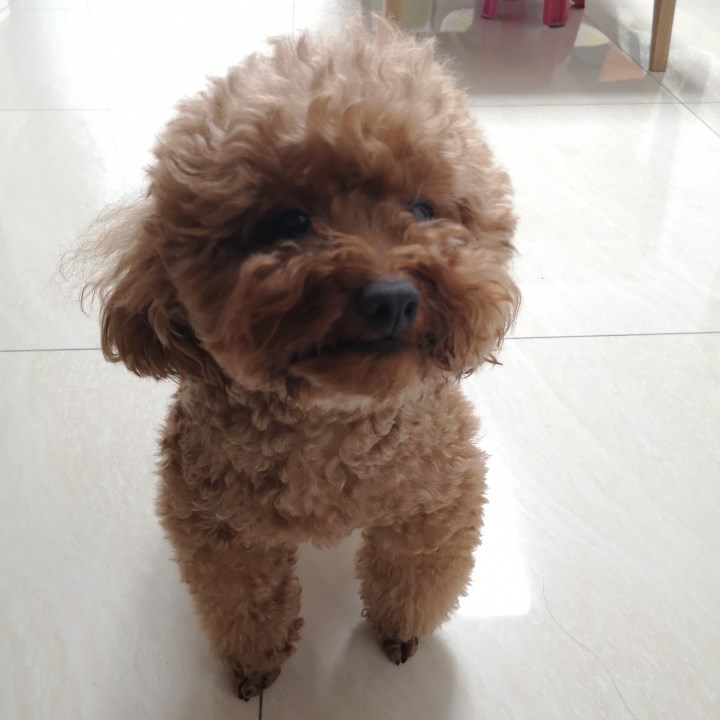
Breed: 7449-n000128-teddy